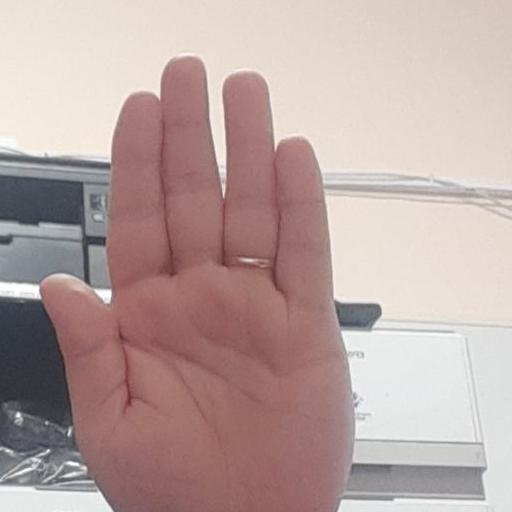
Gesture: stop